God (word)

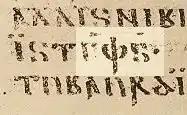
Earliest attestation of the Germanic word in the 6th-century (Mt 5:34)

The English word god comes from the Old English , which itself is derived from the Proto-Germanic . Its cognates in other Germanic languages include (both Gothic), (Old Norse), (Old Saxon, Old Frisian, and Old Dutch), and (Old High German).